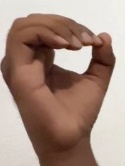
ASL sign: O